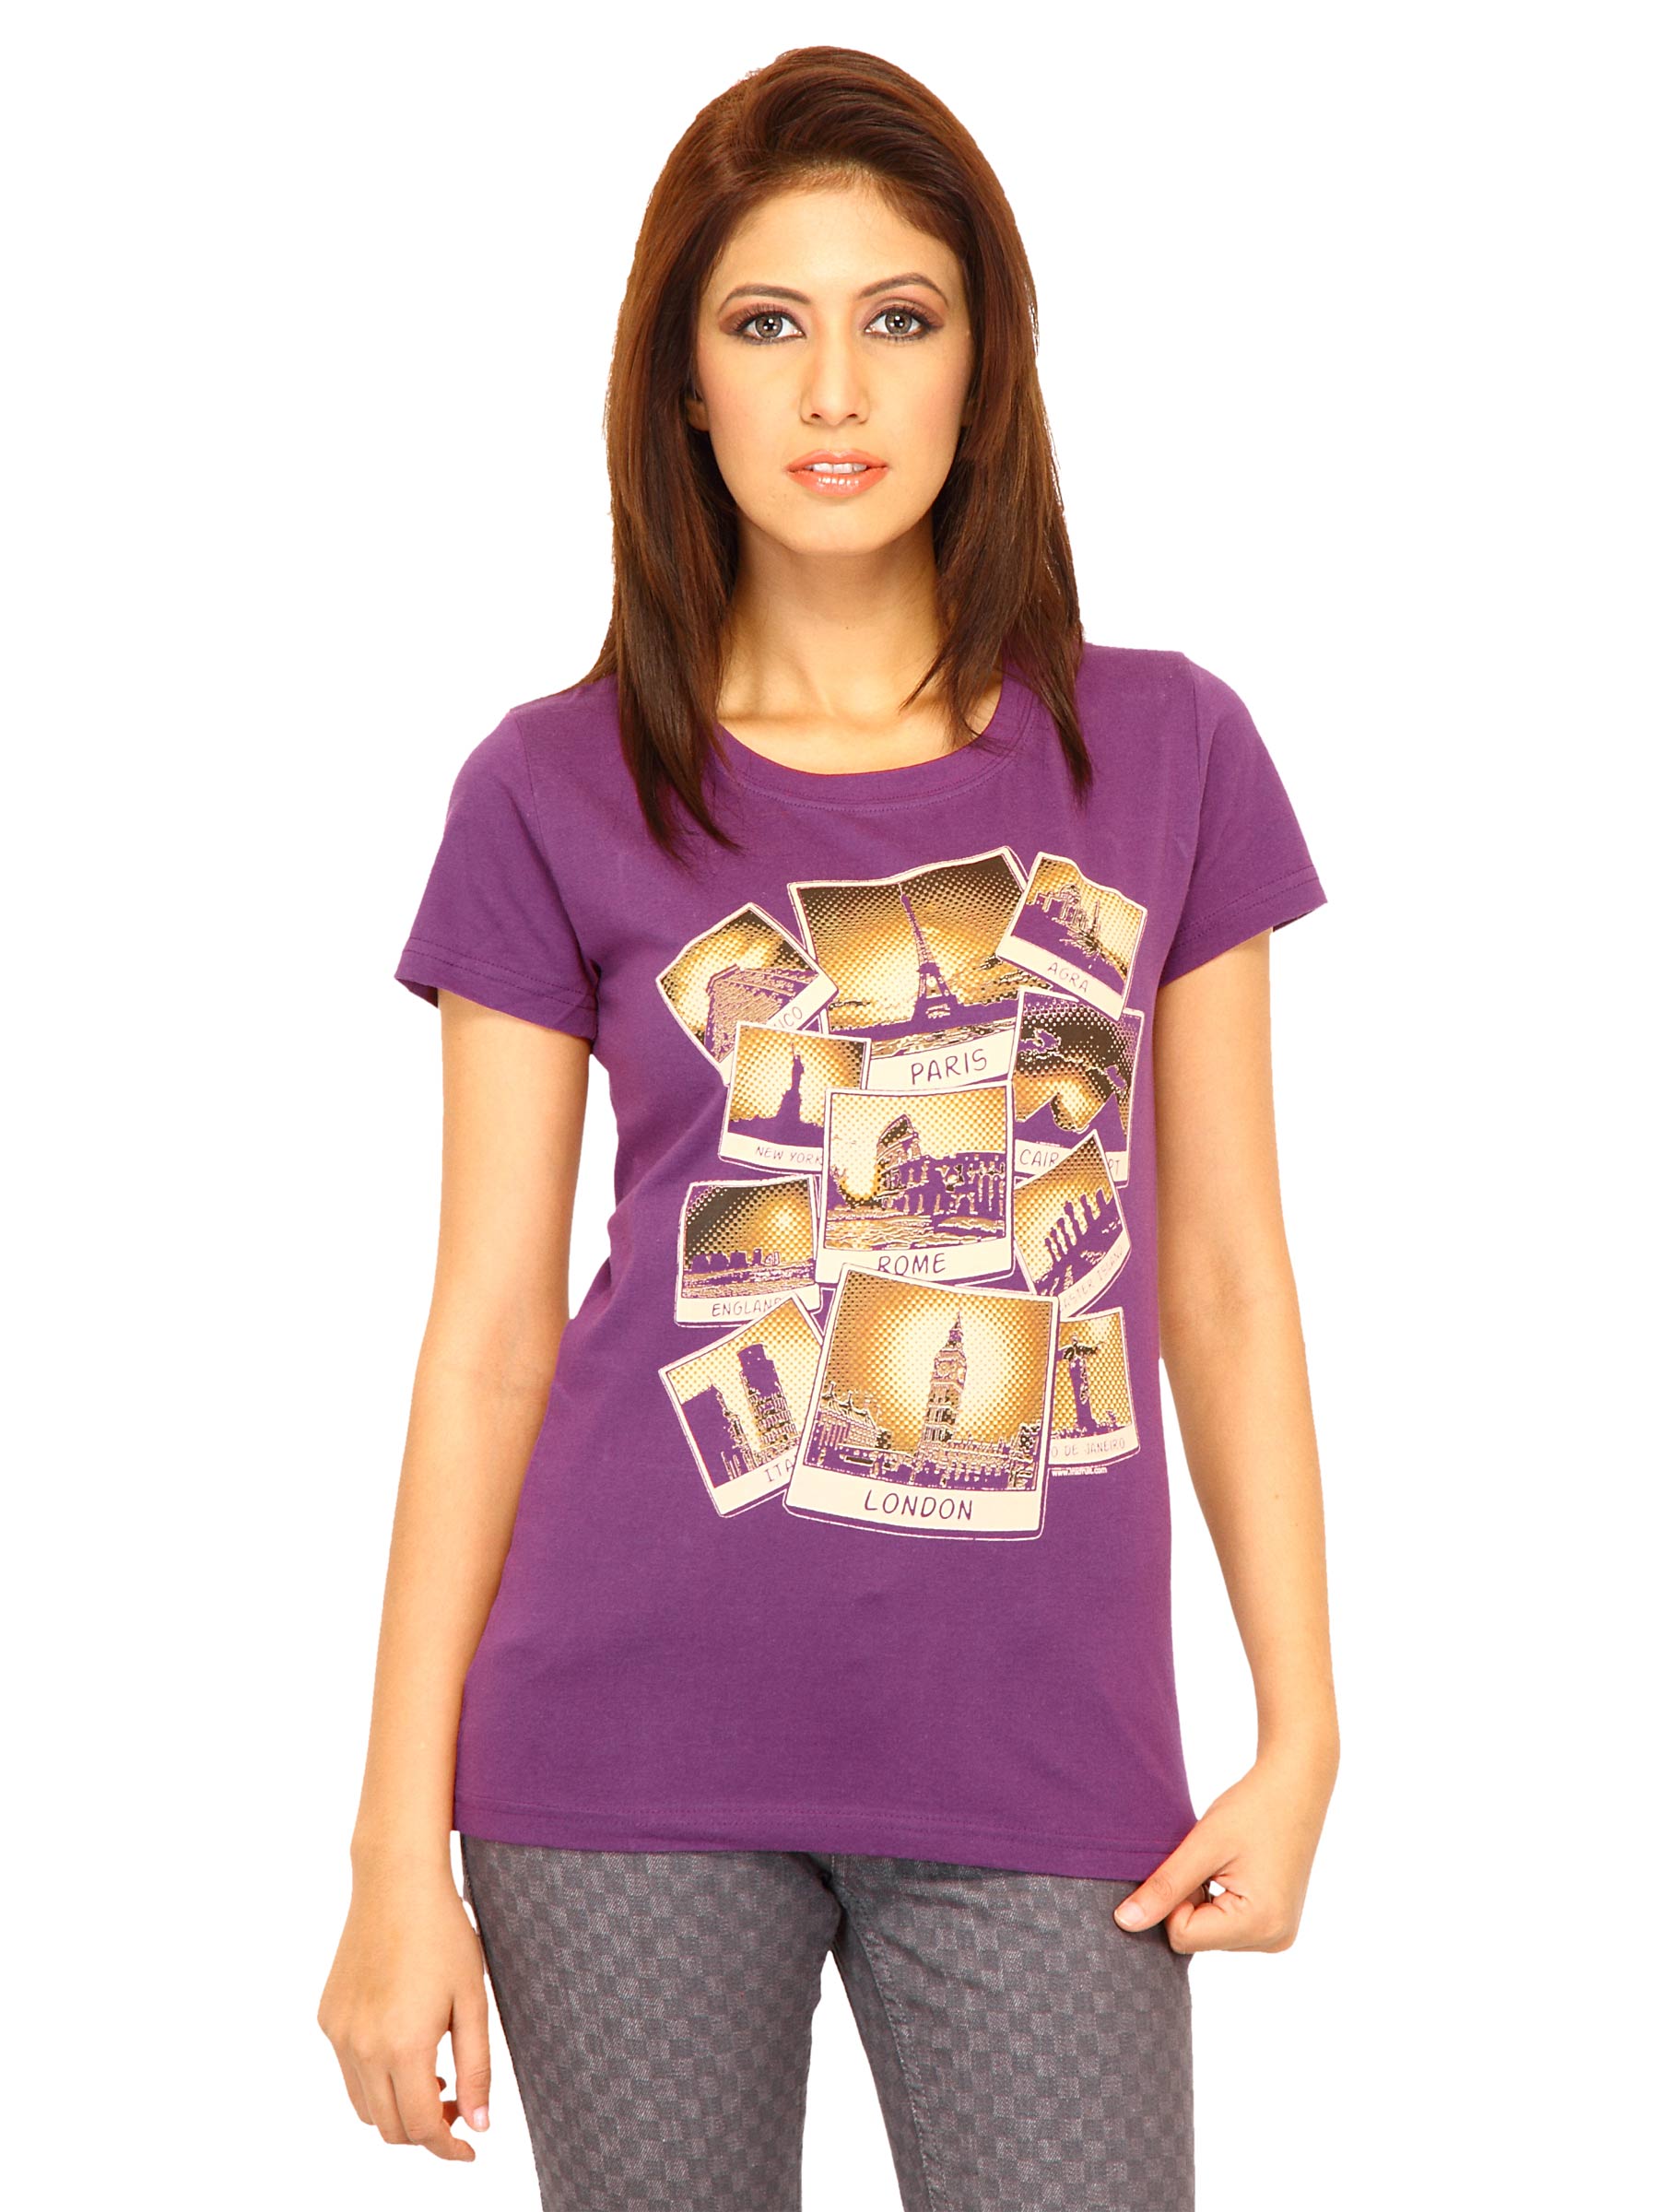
Inkfruit Women Mementos Purple Tshirts
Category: Apparel / Topwear / Tshirts
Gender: Women
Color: Purple
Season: Fall 2011
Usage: Casual